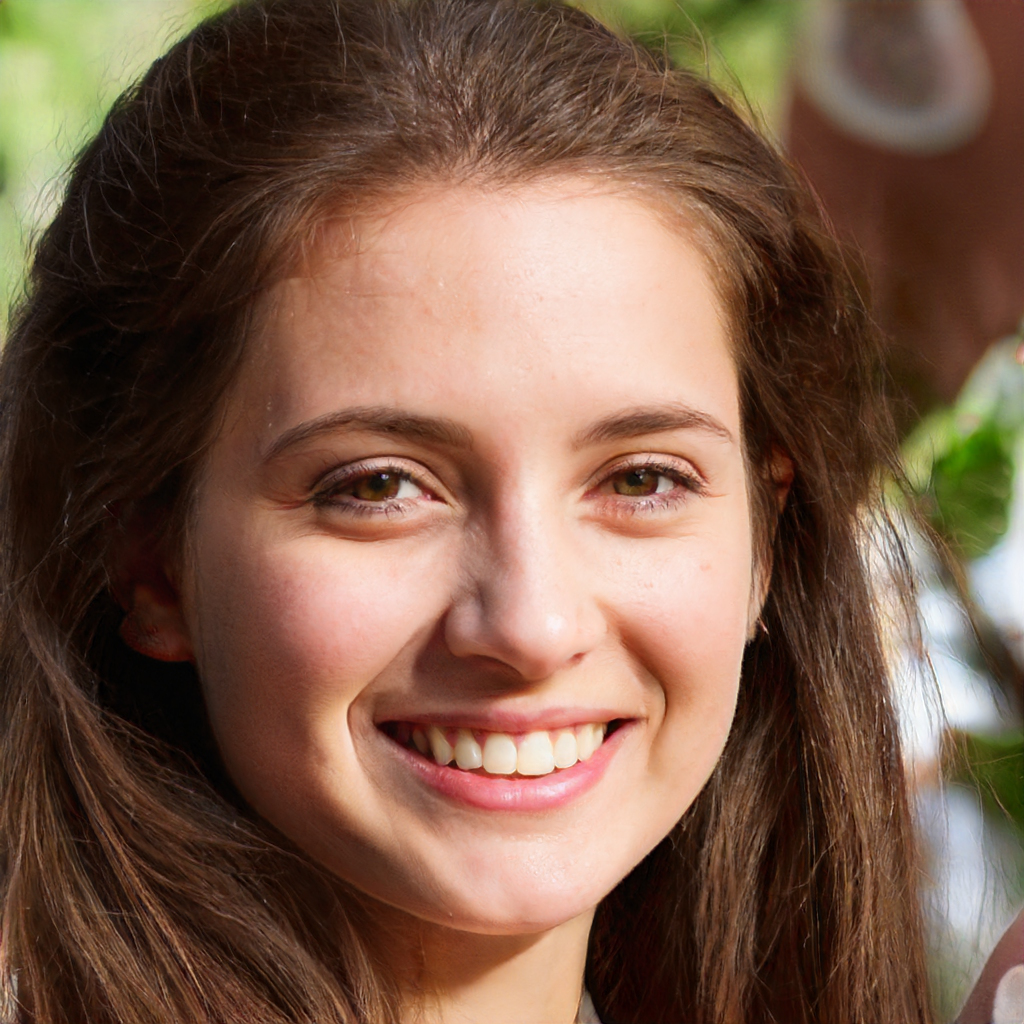
Portrait style: Real Portrait